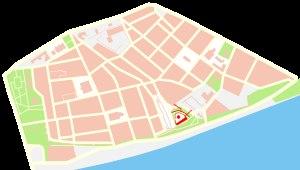
Le Château de Toruń est un château de l'ordre Teutonique datant du XIIIᵉ siècle situé à Toruń en Pologne. Le Château fait partie de la Vieille ville de Toruń, quartier inscrit au patrimoine de l'UNESCO en Pologne.